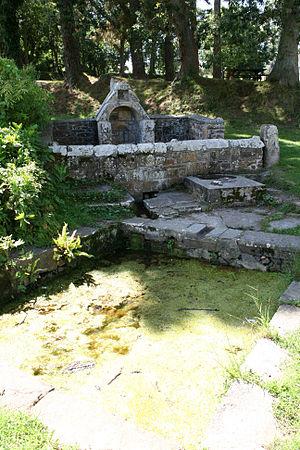
Fontaine Saint-Eloi, Roscanvel (date de 1666)
Roscanvel [ʁɔskɑ̃vɛl] est une commune du département du Finistère, dans la région Bretagne, en France. Ses habitants sont les Roscanvélistes. Sa population était de 1 016 habitants en 2005, mais augmente beaucoup en période estivale en raison des nombreuses résidences secondaires liées à sa situation littorale. Roscanvel fait partie du parc naturel régional d'Armorique.